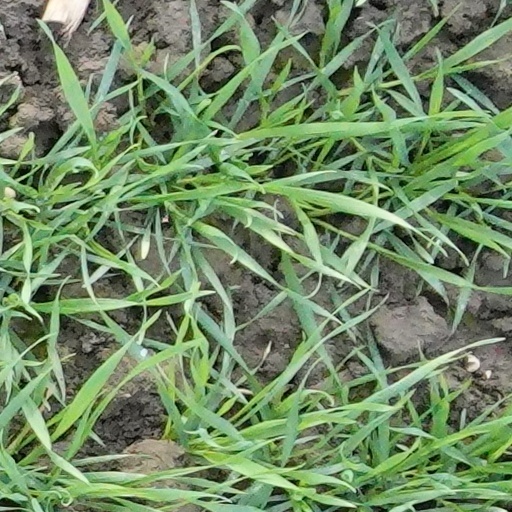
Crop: wheat